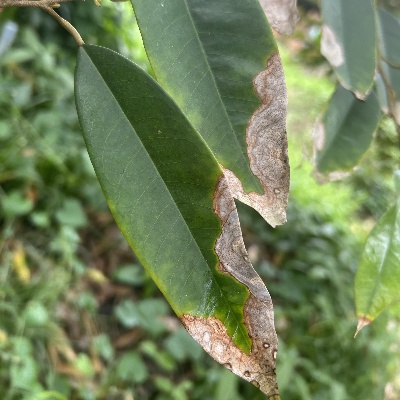
Label: Leaf_Colletotrichum